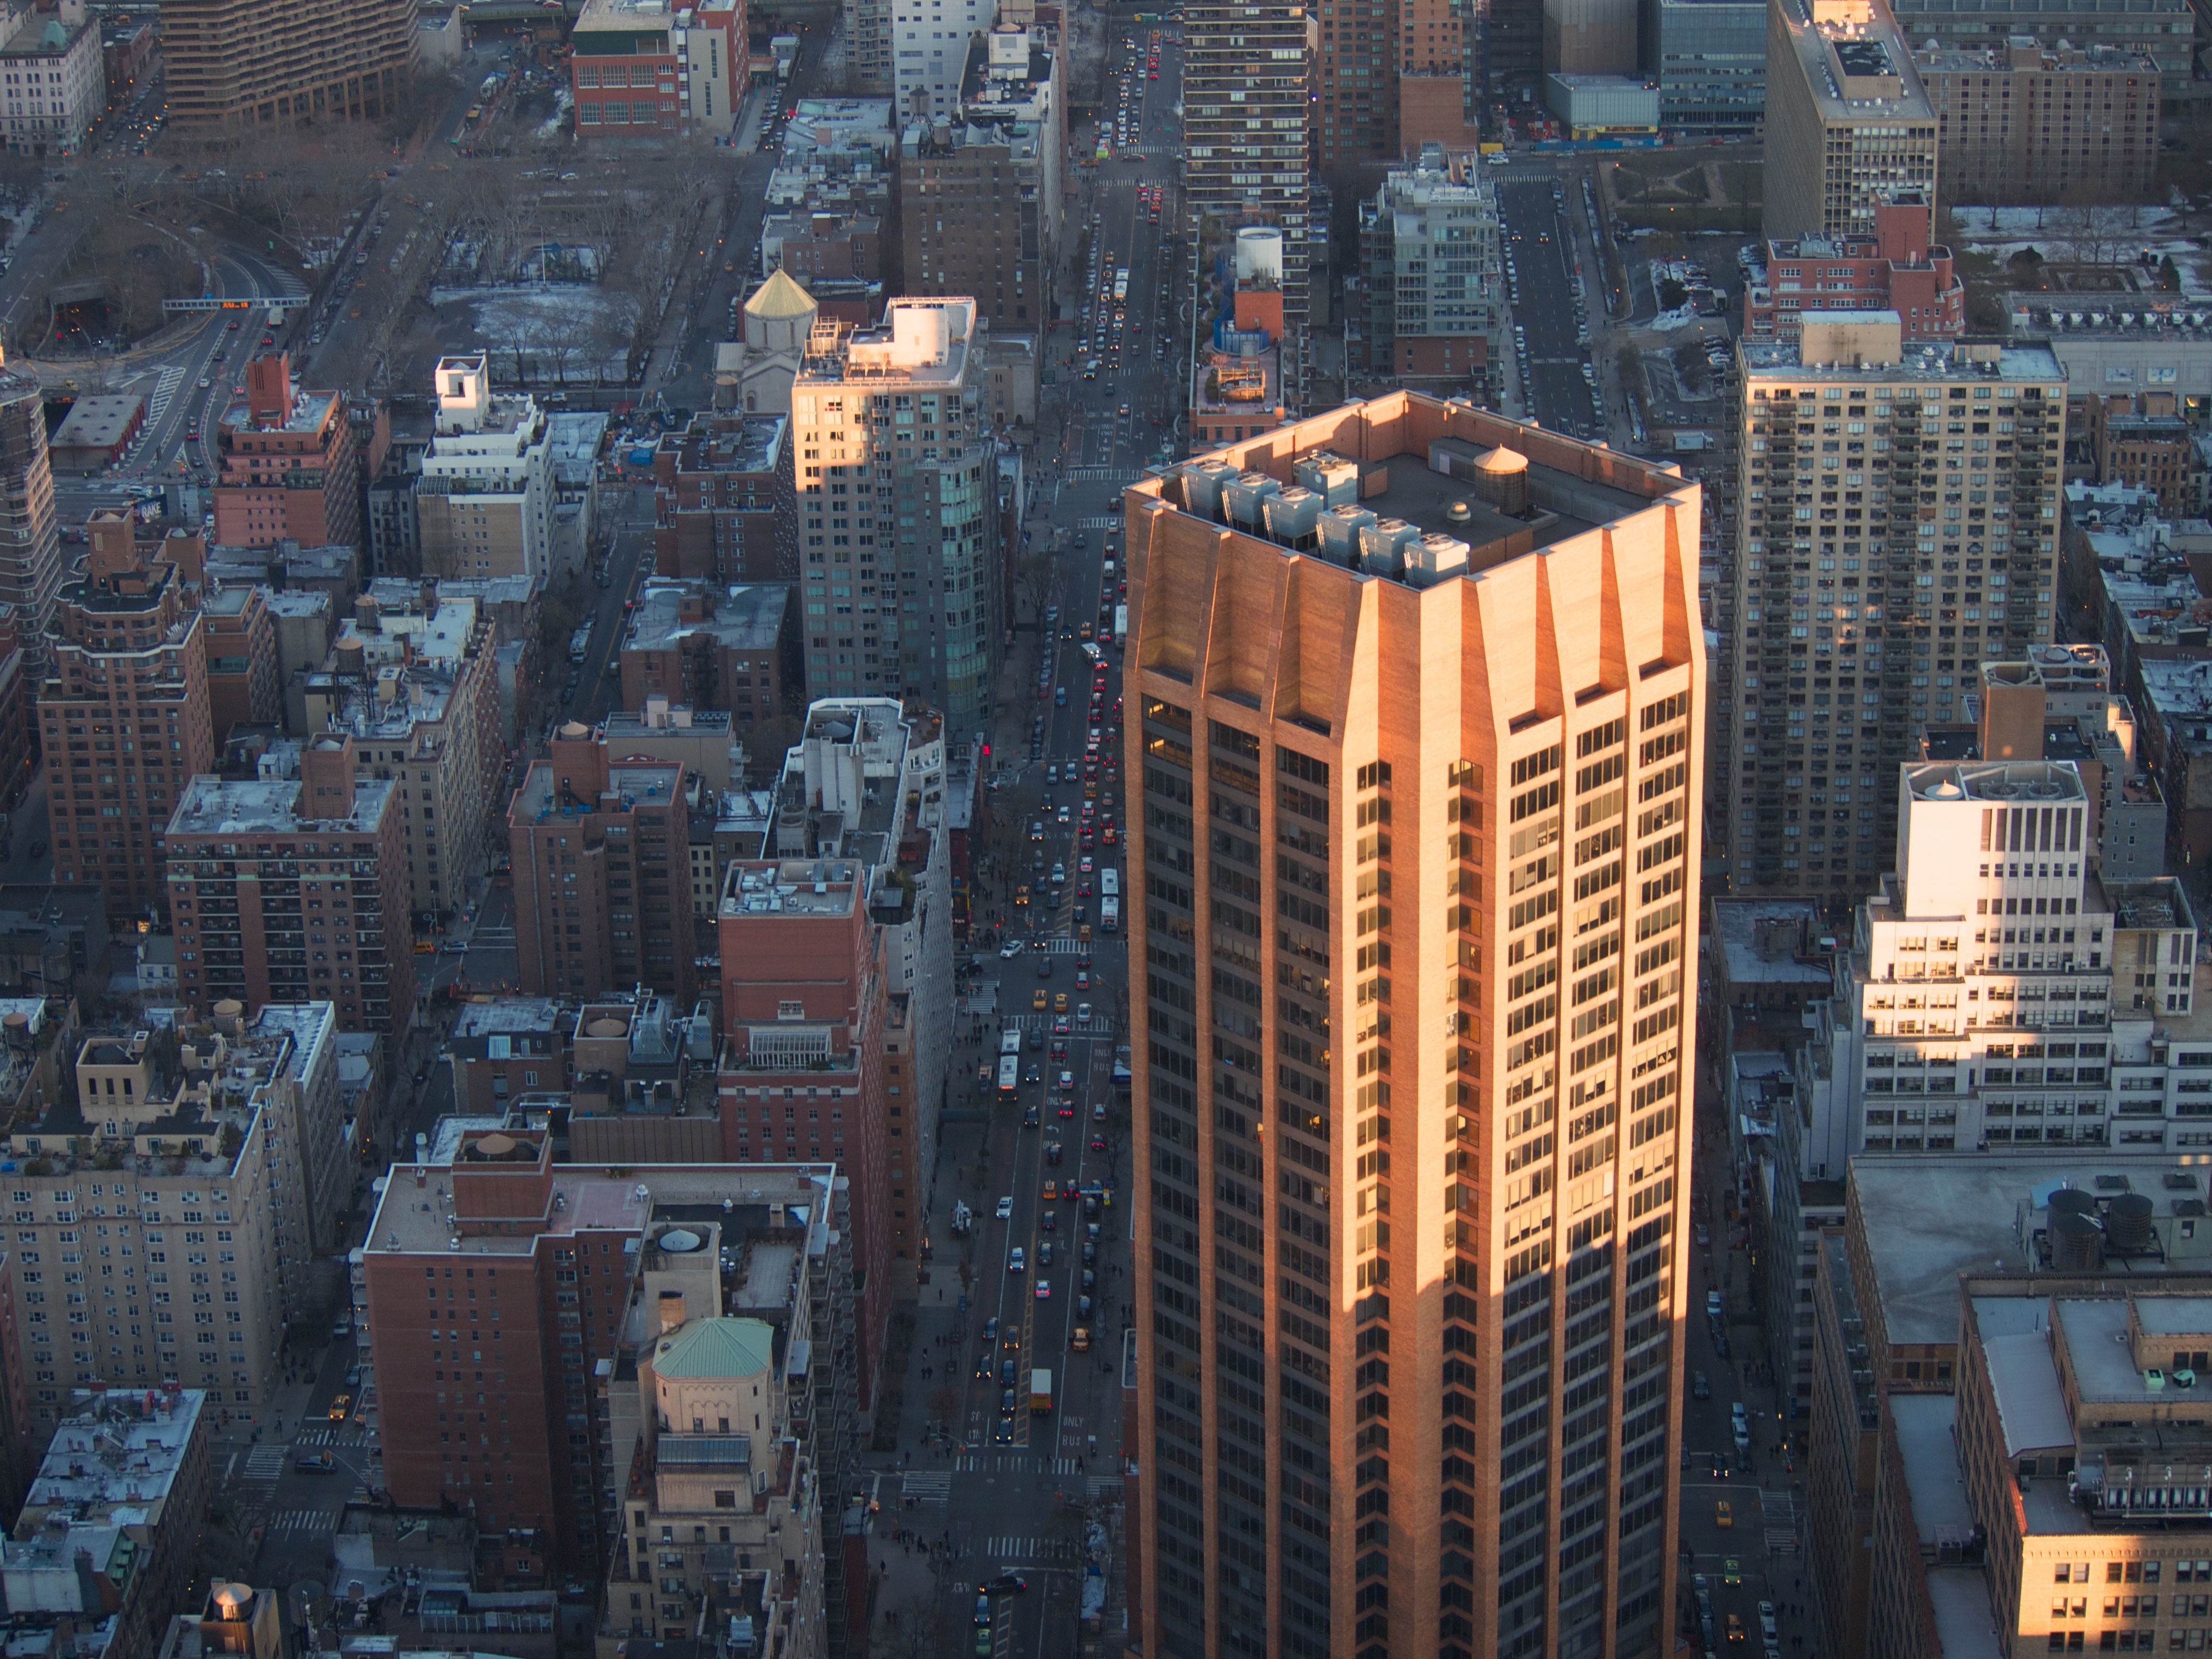
architecture, skyline, building, city, skyscraper, urban, new york, manhattan, new york city, cityscape, downtown, evening, tower, landmark, tower block, metropolis, neighbourhood, new york skyline, new york city skyline, bird's eye view, aerial photography, manhattan skyline, urban area, residential area, geographical feature, human settlement, metropolitan area